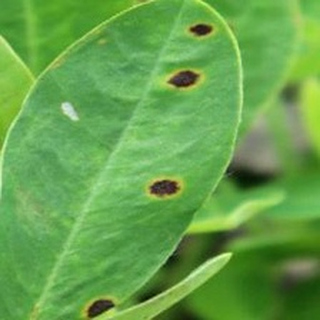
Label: groundnut_late_leaf_spot